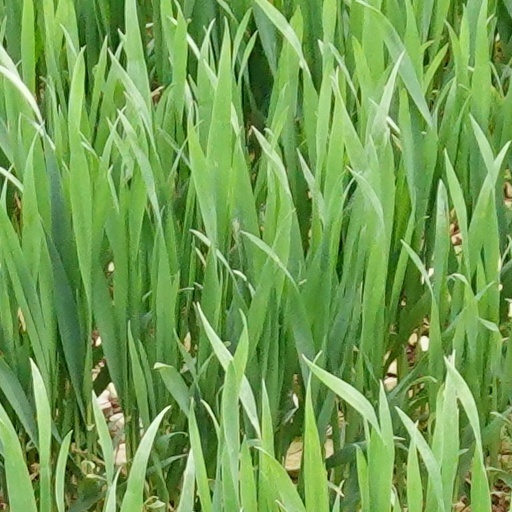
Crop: wheat